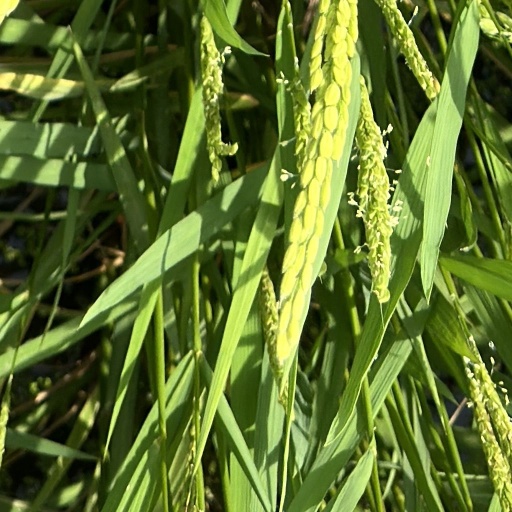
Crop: rice